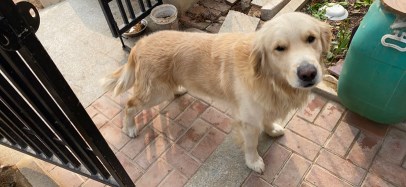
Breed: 5355-n000126-golden_retriever